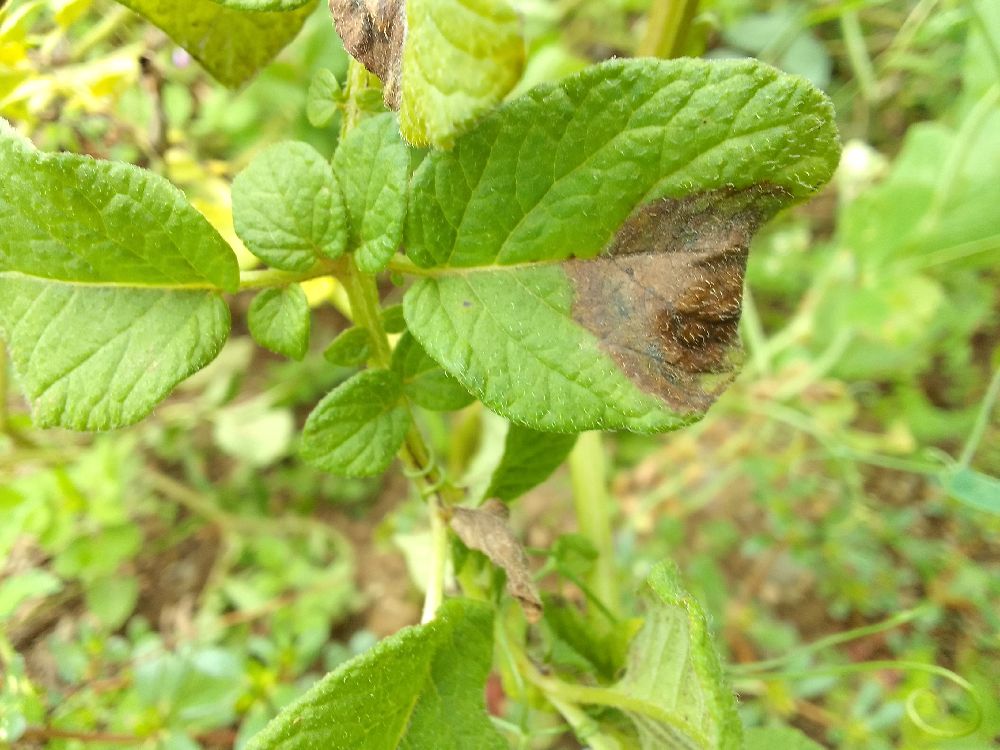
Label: Late blight